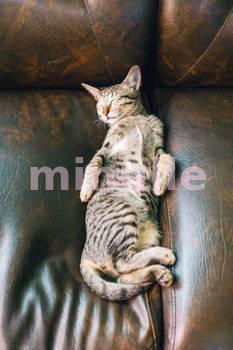
Label: Watermark